Mississippian stone statuary

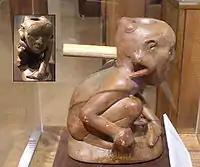
Lucifer effigy pipe from the Spiro Site

Archaeologists believe several pipes found at the site may be heirlooms that made their way from Cahokia to Spiro in the late 13th century as the cultural center collapsed. Several large flint clay pipes were found in the "Craig Mound" or "Great Mortuary" mound at Spiro in the 1930s. The "Lucifer pipe" shows a nude man with an oversized head holding a deer head in his left hand and a fringed object of some sort in his right. The pipe has a hole in the back for the insertion of a tube so it could function as a pipe. It is tall. Another intriguing find from the Craig Mound is the "Resting Warrior" or "Big Boy pipe". Archaeologist have argued that the figure may represent Red Horn, a mythic demigod from many Native American stories. The figure sits cross legged, with his hands on his knees. He wears a cape of feathers on his back, similar to actual examples found in the Craig Mound during excavations. He has Long-nosed god maskette earrings, strings of beads around his neck, and strapped to his head is a sacred bundle incorporating what is thought to be a copperplate with an Ogee motif at its center. The hair is done up in a bun on the back of the figures head and a long braid over the left shoulder. The earrings and the braid are the reason many archaeologist identify the figure as Red Horn. The "Conquering Warrior" effigy pipe shows the more brutal and militaristic side of Mississippian culture. The figure depicts a warrior in ritual regalia leaning over a crouching victim and either hitting him in the face with a war club or decapitating him. Another effigy pipe from Spiro depicts a crouching man smoking from a frog effigy pipe, and is tall and long. While most of the pipes from the Spiro site depict males, the "Figure at mortar" seems to show a female. Although the figure lacks definitive sexual characteristics, the fact that it is grinding maize and details of its costumes suggest it is indeed a representation of a female. The figure is shown kneeling on an oval base and has its hair pulled back behind its ears. The figurine is thematically very close to the Birger and Keller figurines found in the American Bottom. This pipe is on display at the National Museum of the American Indian in Washington, D.C.